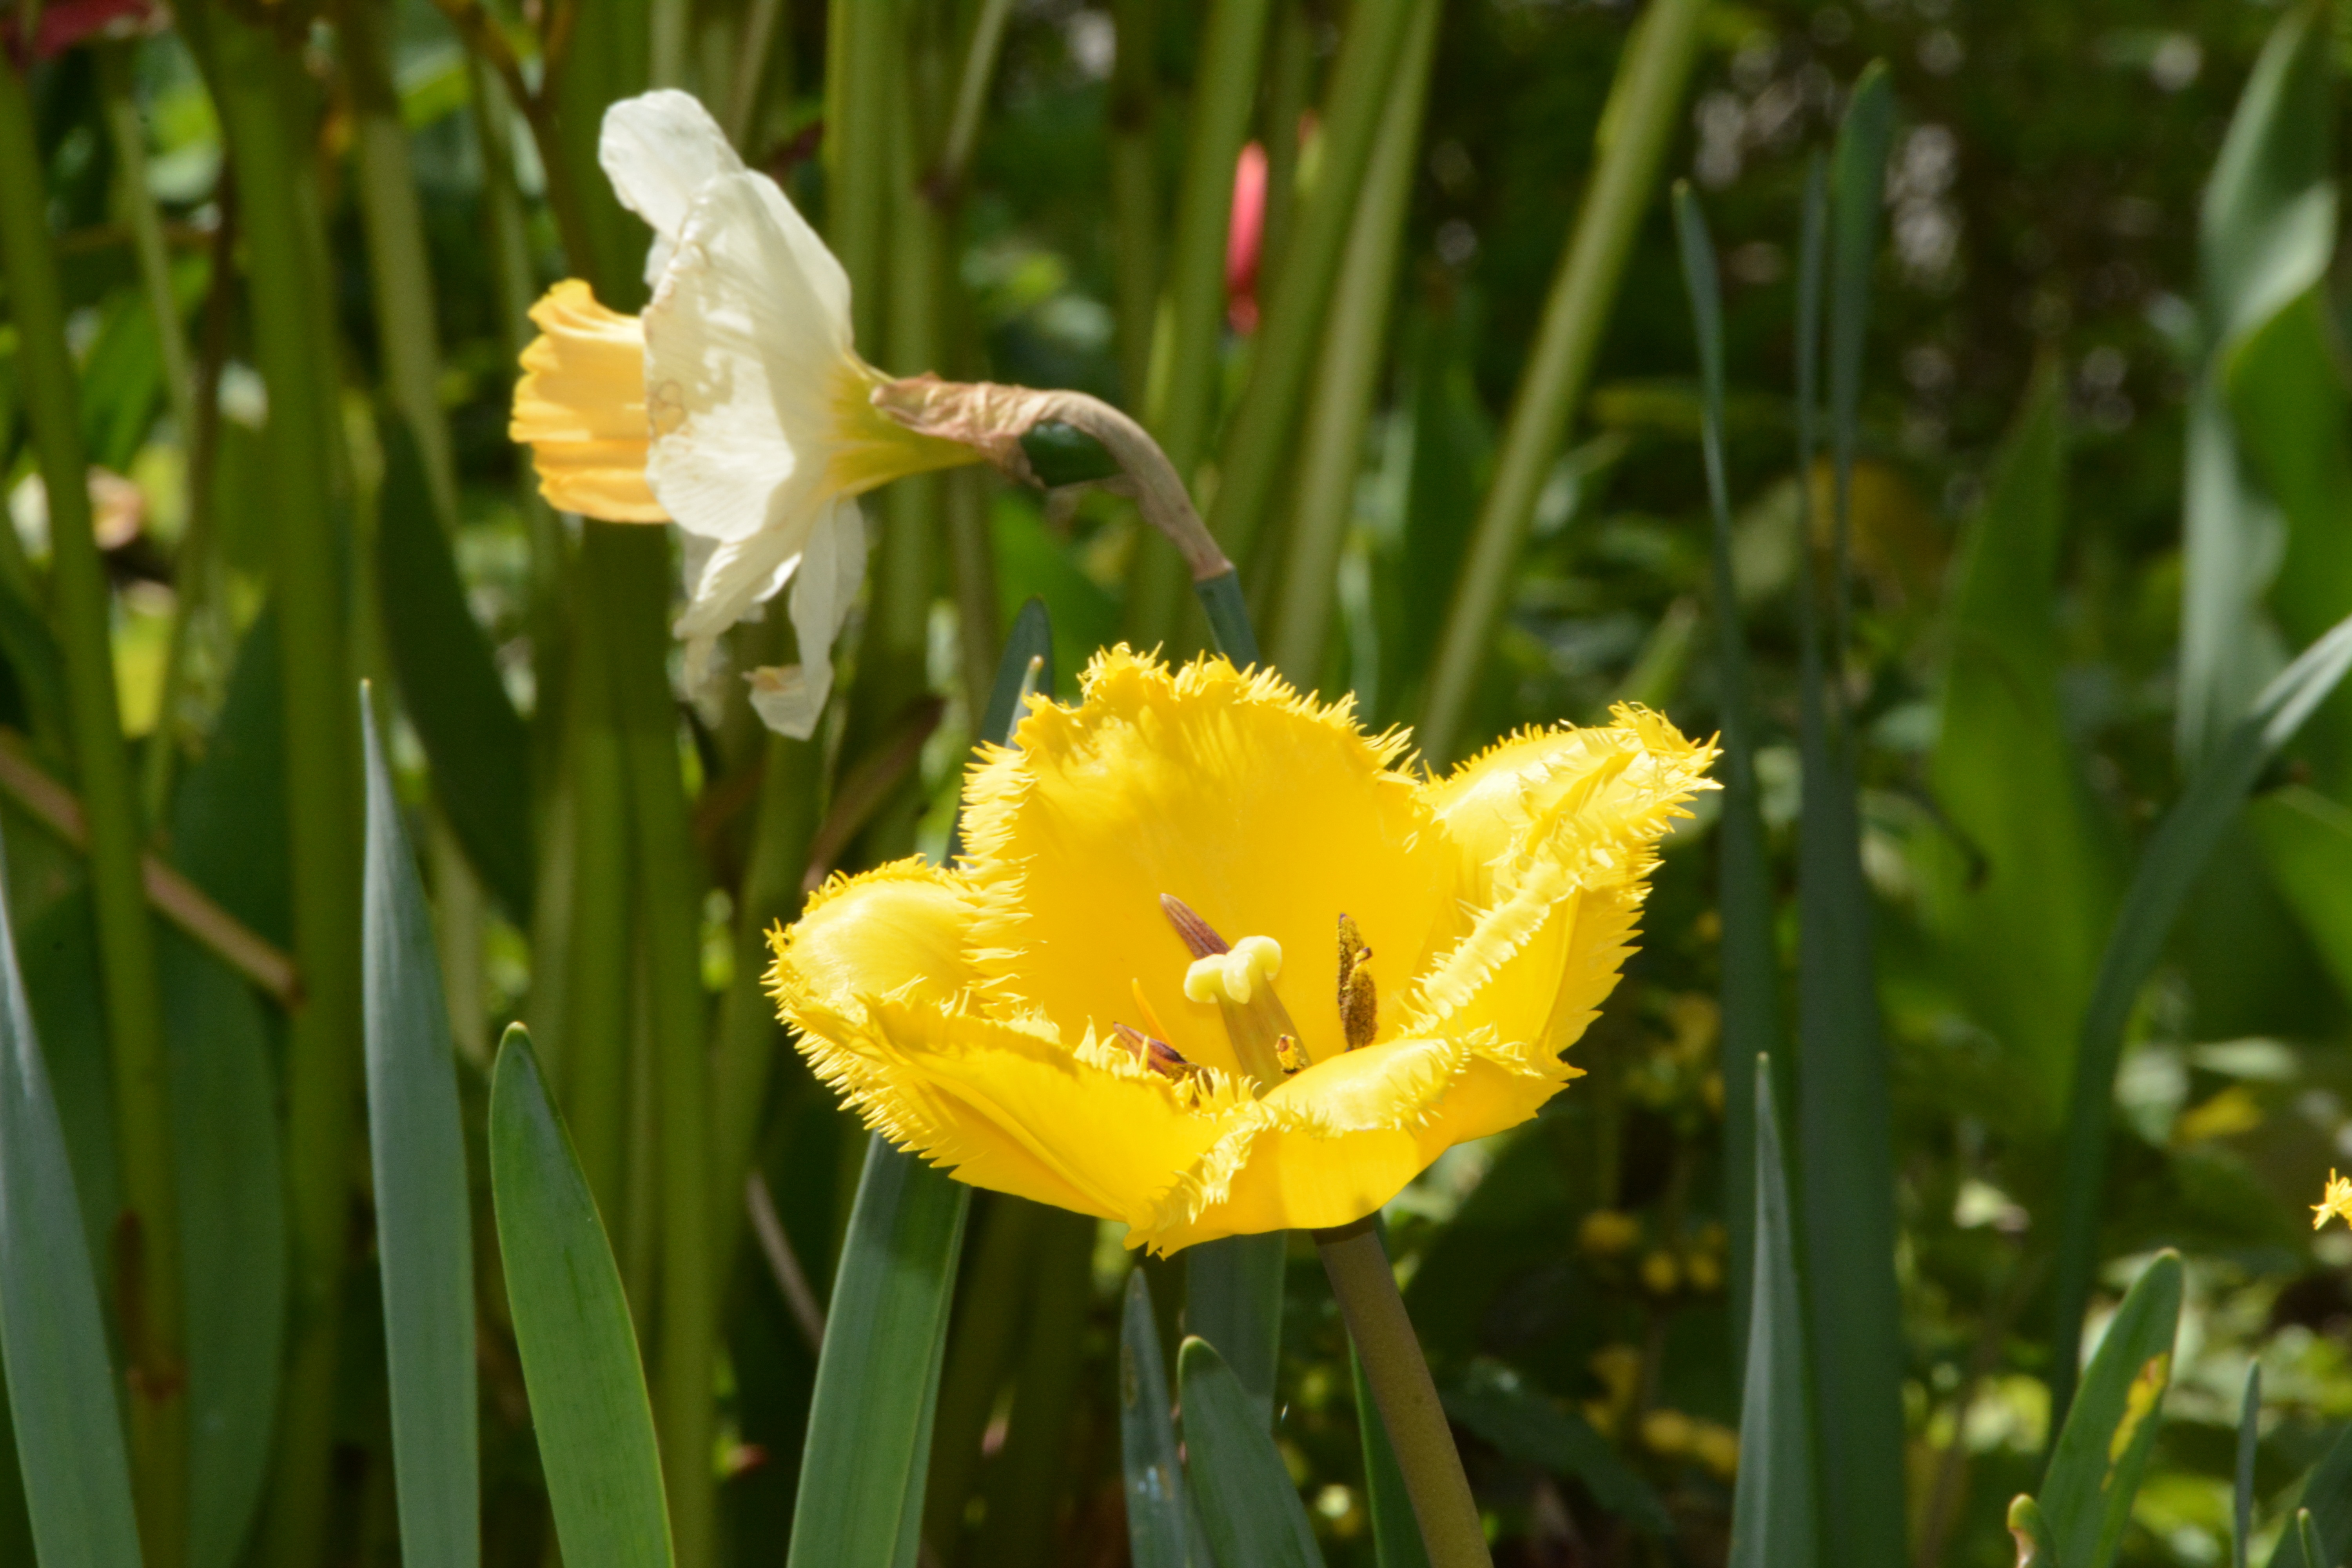
nature, plant, meadow, prairie, flower, botany, yellow, garden, close, flora, yellow flower, wildflower, narcissus, daylily, macro photography, flowering plant, plant stem, land plant